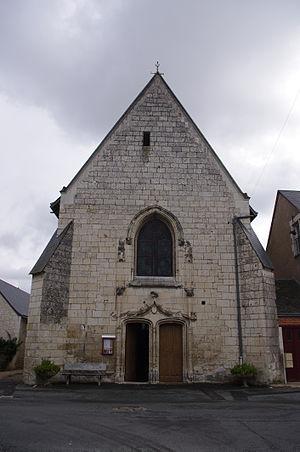
Marcilly-sur-Vienne, église Saint-Blaise, XVe siècle.
Marcilly-sur-Vienne est une commune française du département d'Indre-et-Loire, en région Centre-Val de Loire.